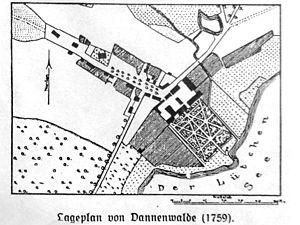
Le manoir de Dannenwalde est un château situé dans le village de Dannenwalde, appartenant à la municipalité de Gransee, dans le Brandebourg. Il a été bâti à la fin du XVIIᵉ siècle et a été transformé au cours des siècles, la dernière fois en 1937. Le manoir consiste en un corps de logis flanqué de deux ailes qui forment ainsi une cour d'honneur.